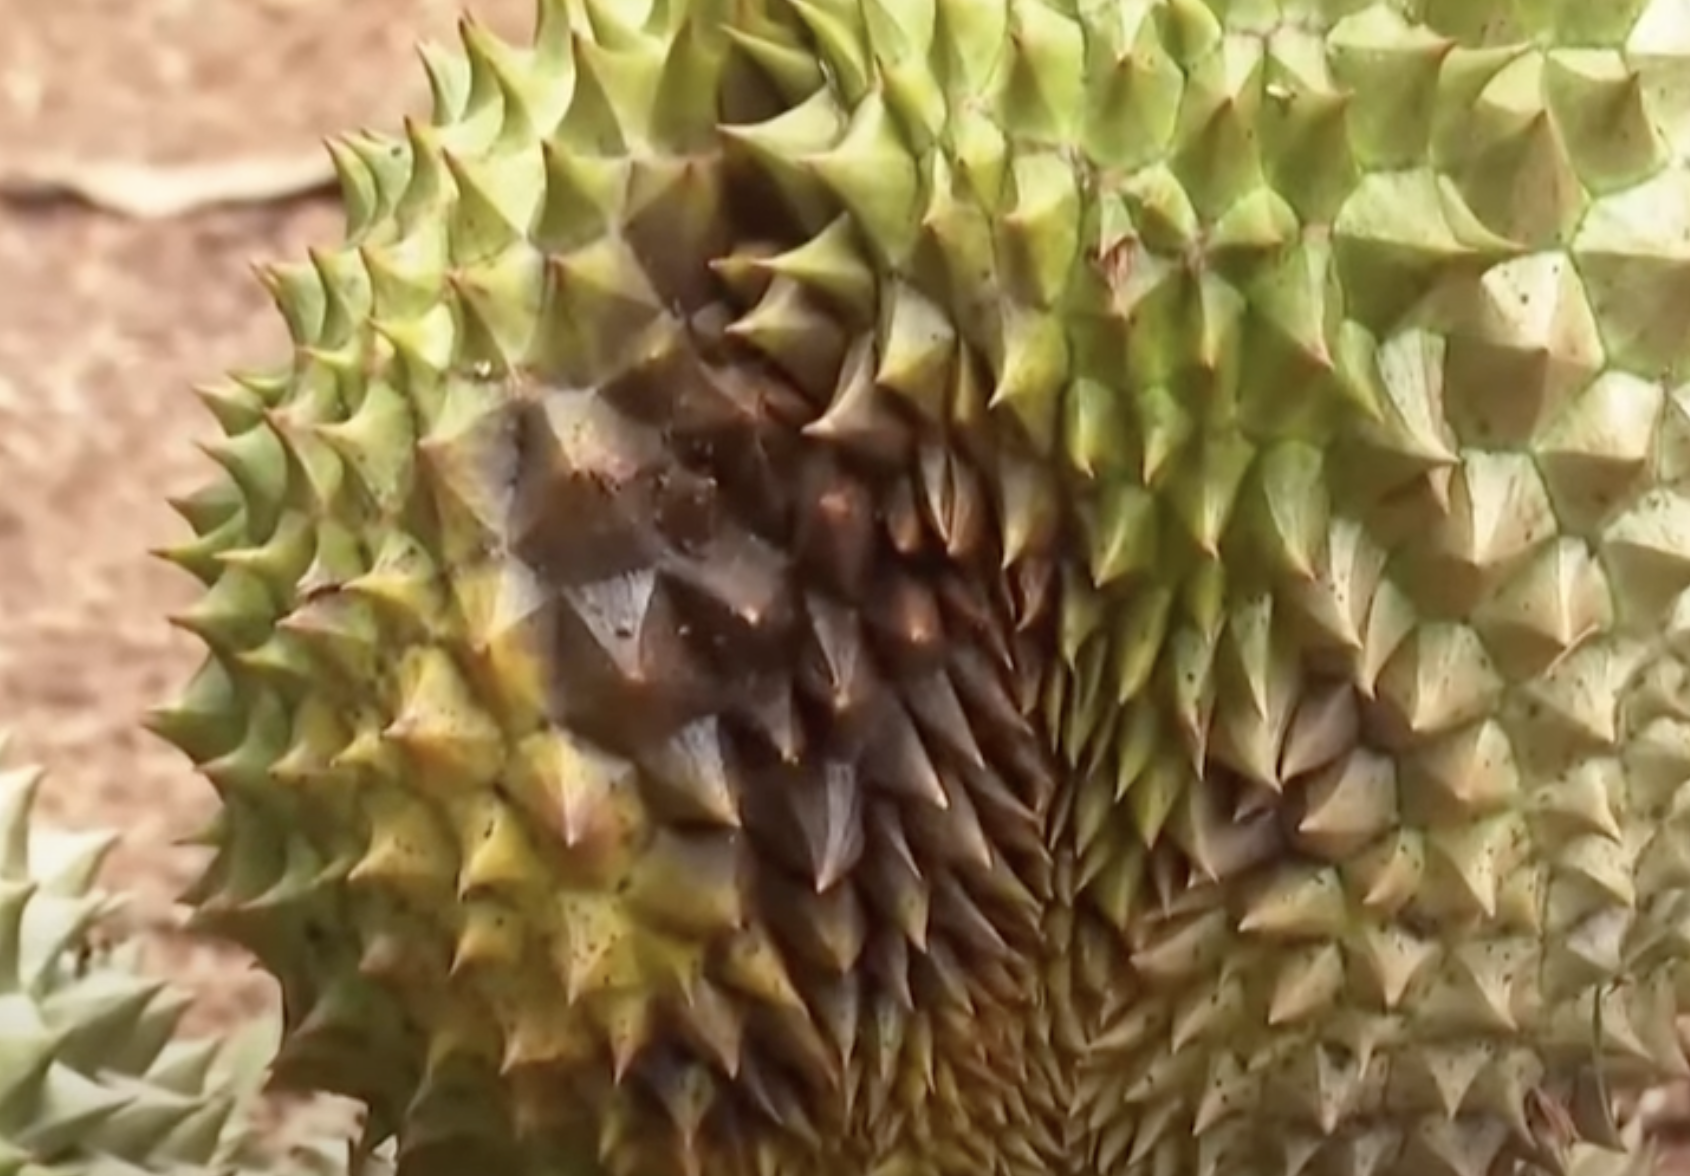
Label: fruit_rot